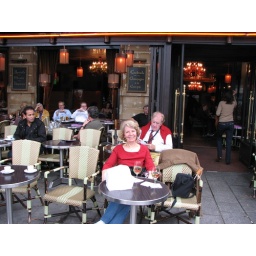
Collapsed here after walking and walking for over 6 hours!! Enjoyed a couple of glasses of excellent wine...